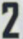
Number: 2